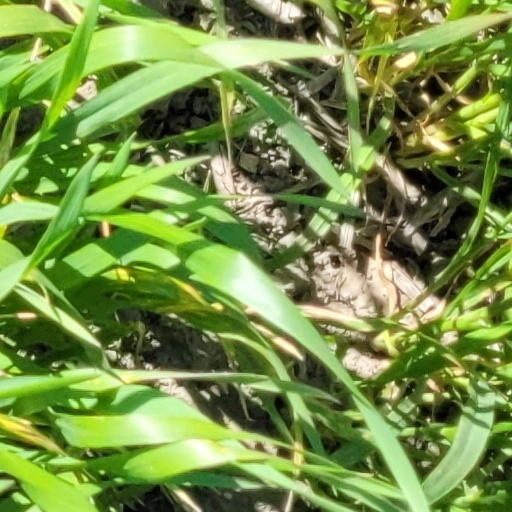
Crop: wheat